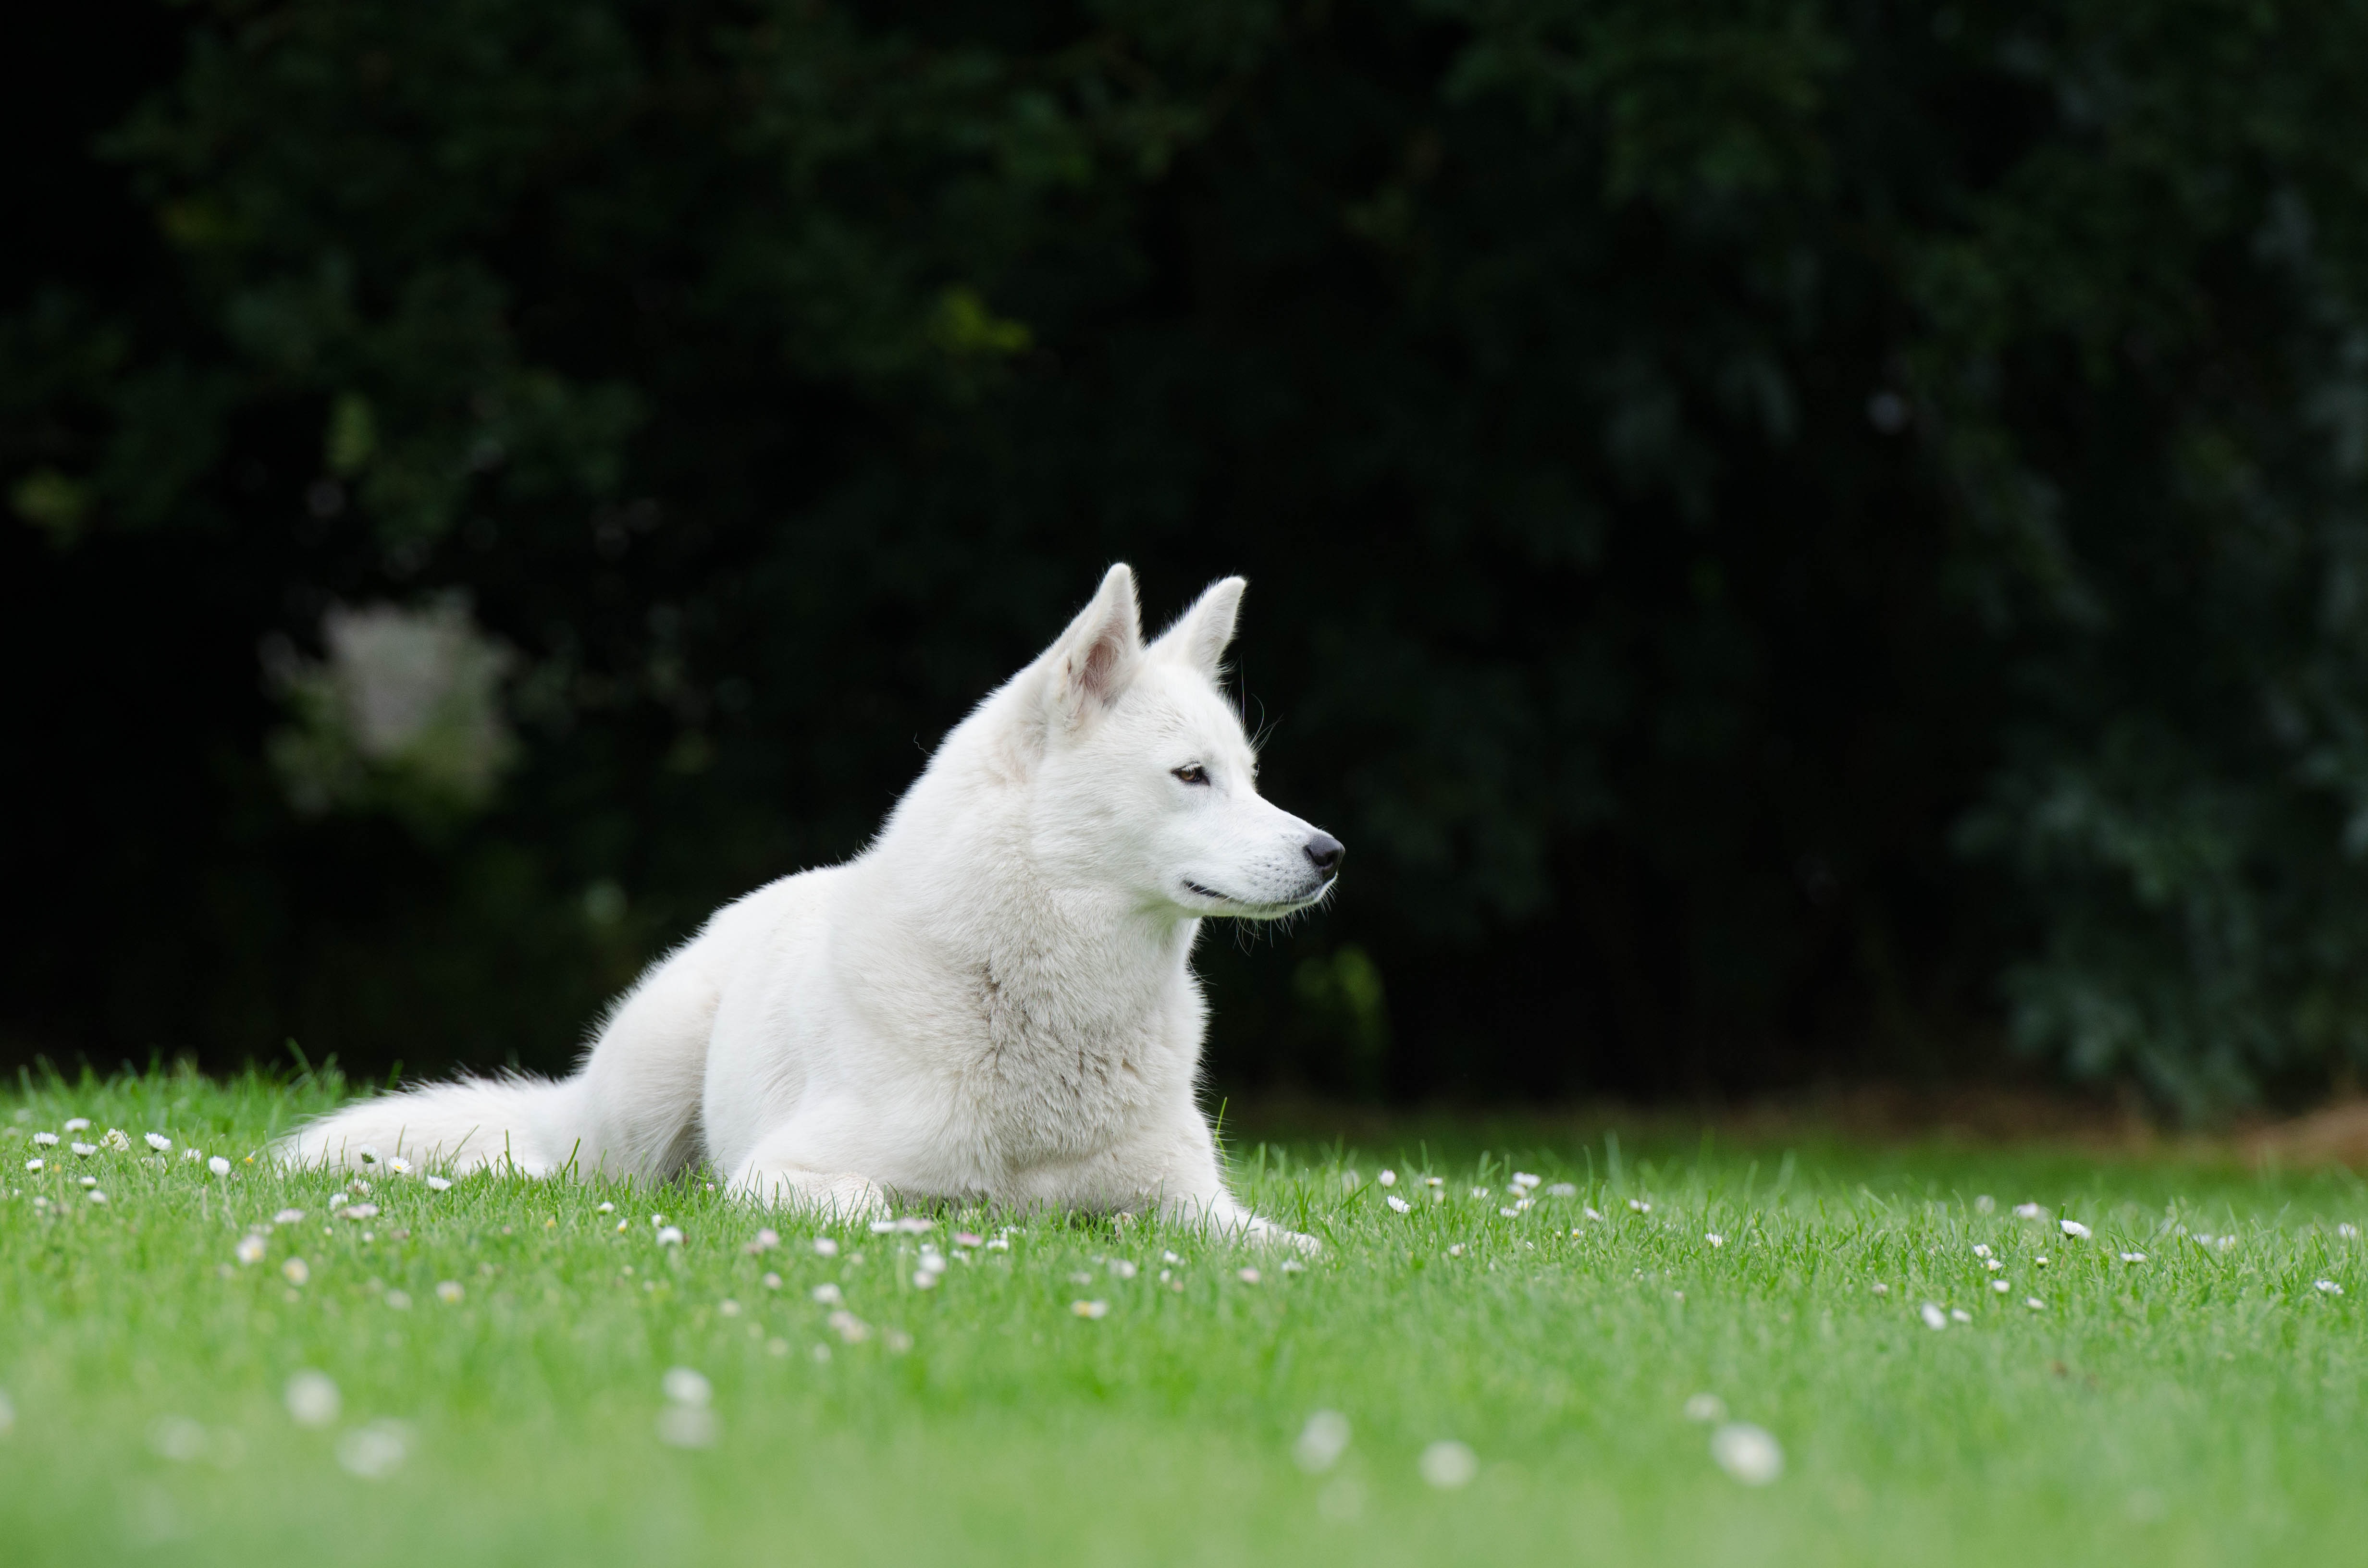
grass, white, meadow, dog, animal, summer, mammal, blue eye, husky, vertebrate, lying, samoyed, white shepherd, dog like mammal, dog breed group, japanese spitz, berger blanc suisse